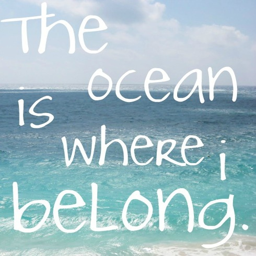
i want to live by the ocean ... that is my dream .